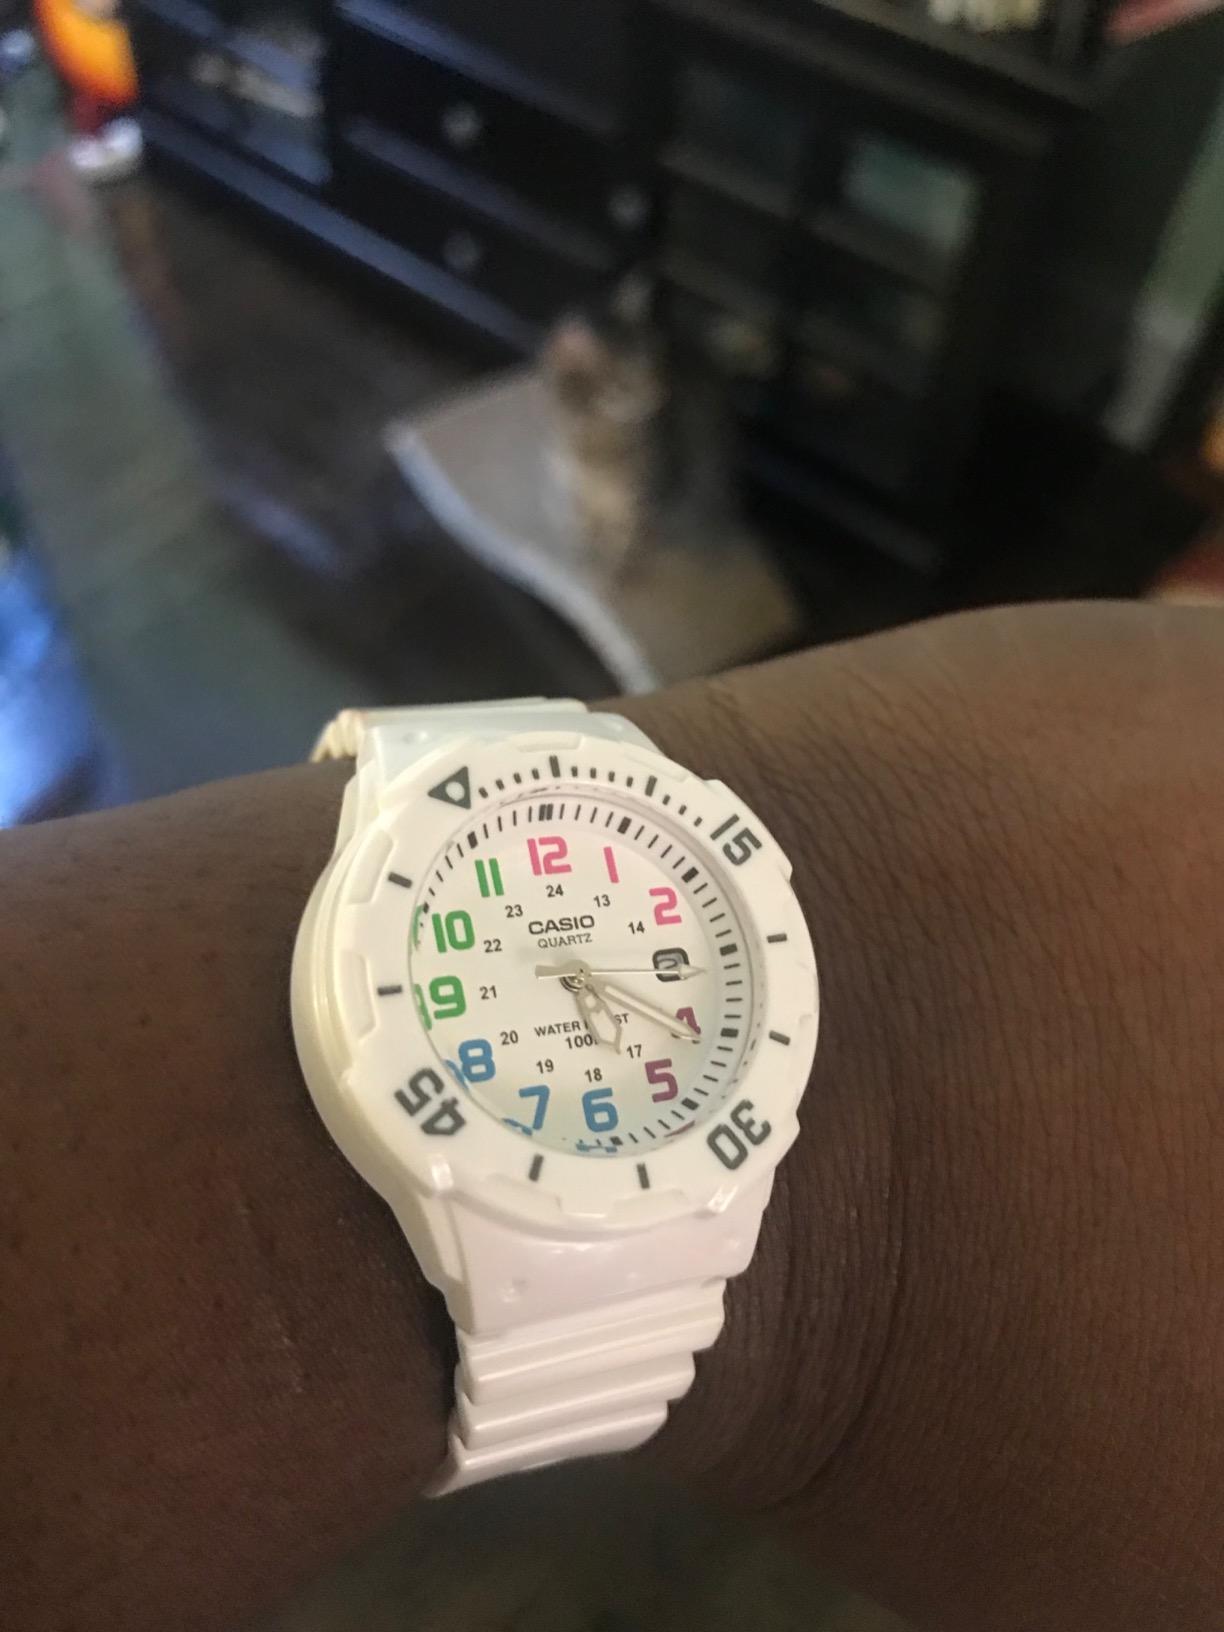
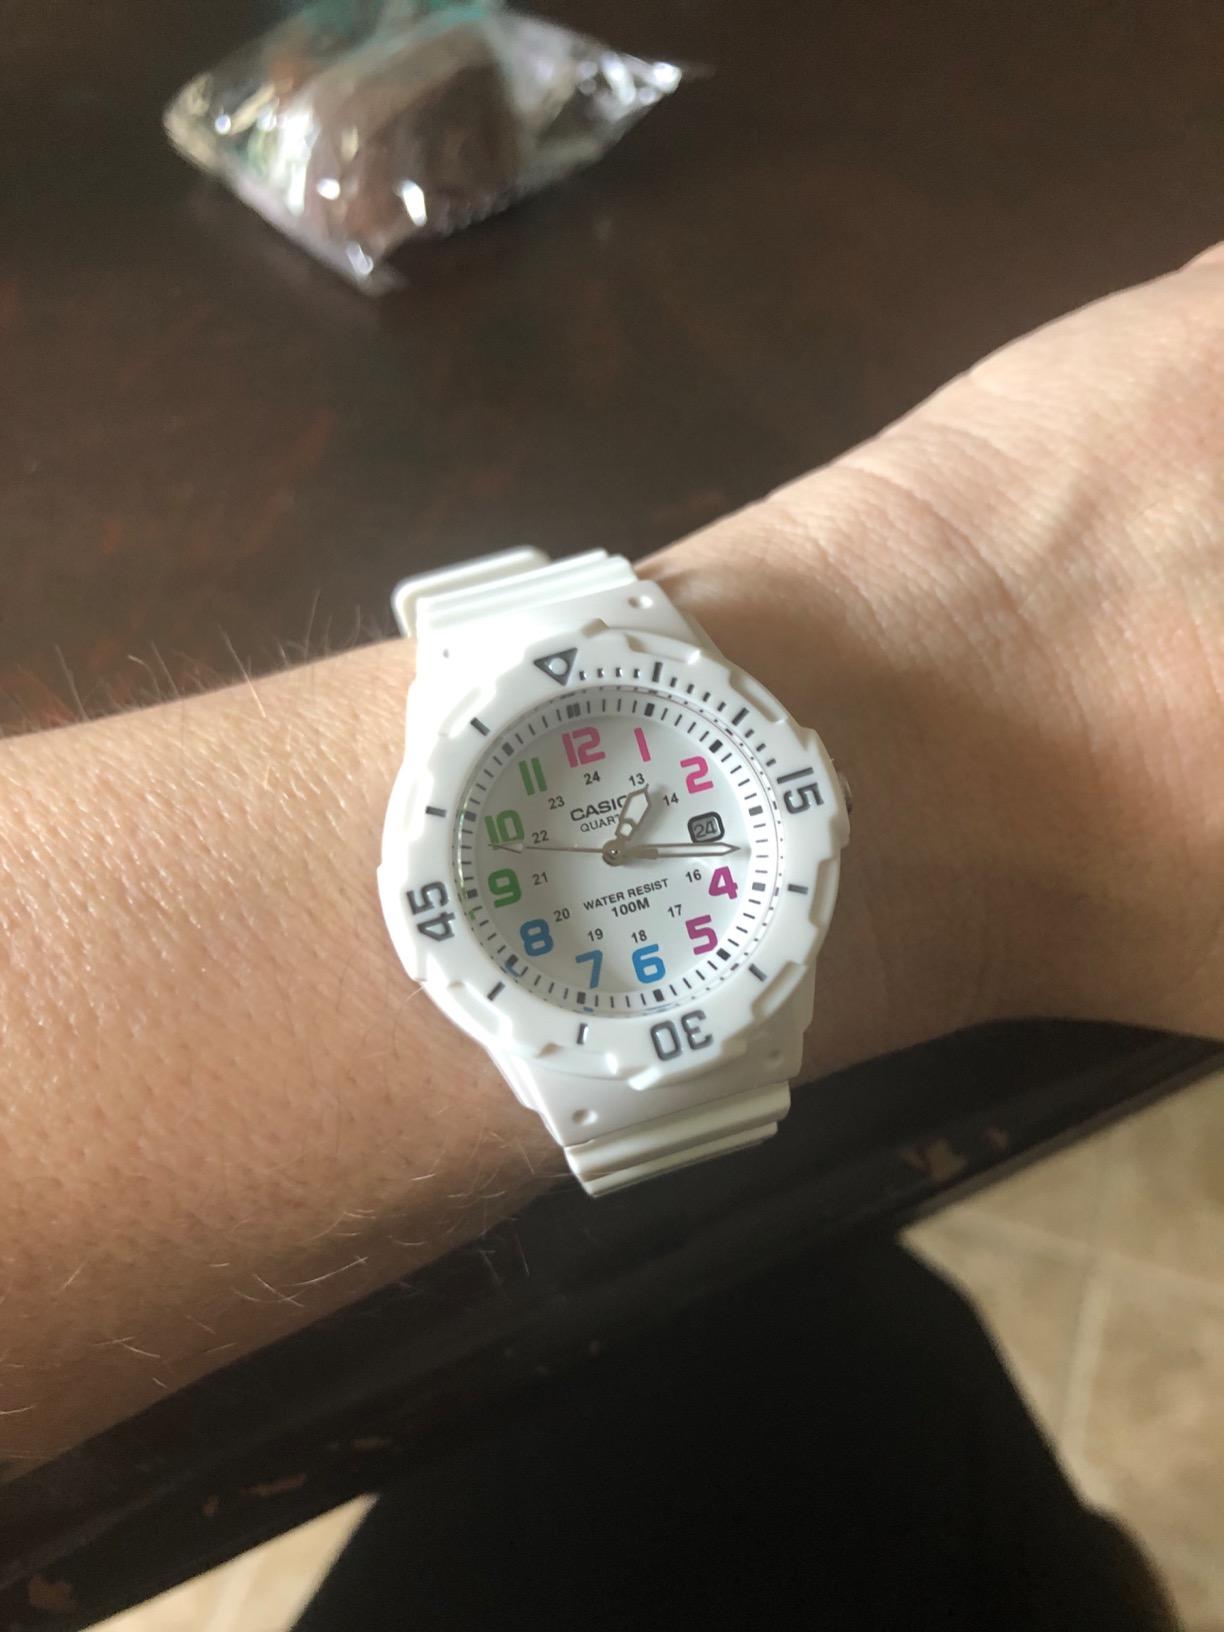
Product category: accessories_watch
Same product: yes